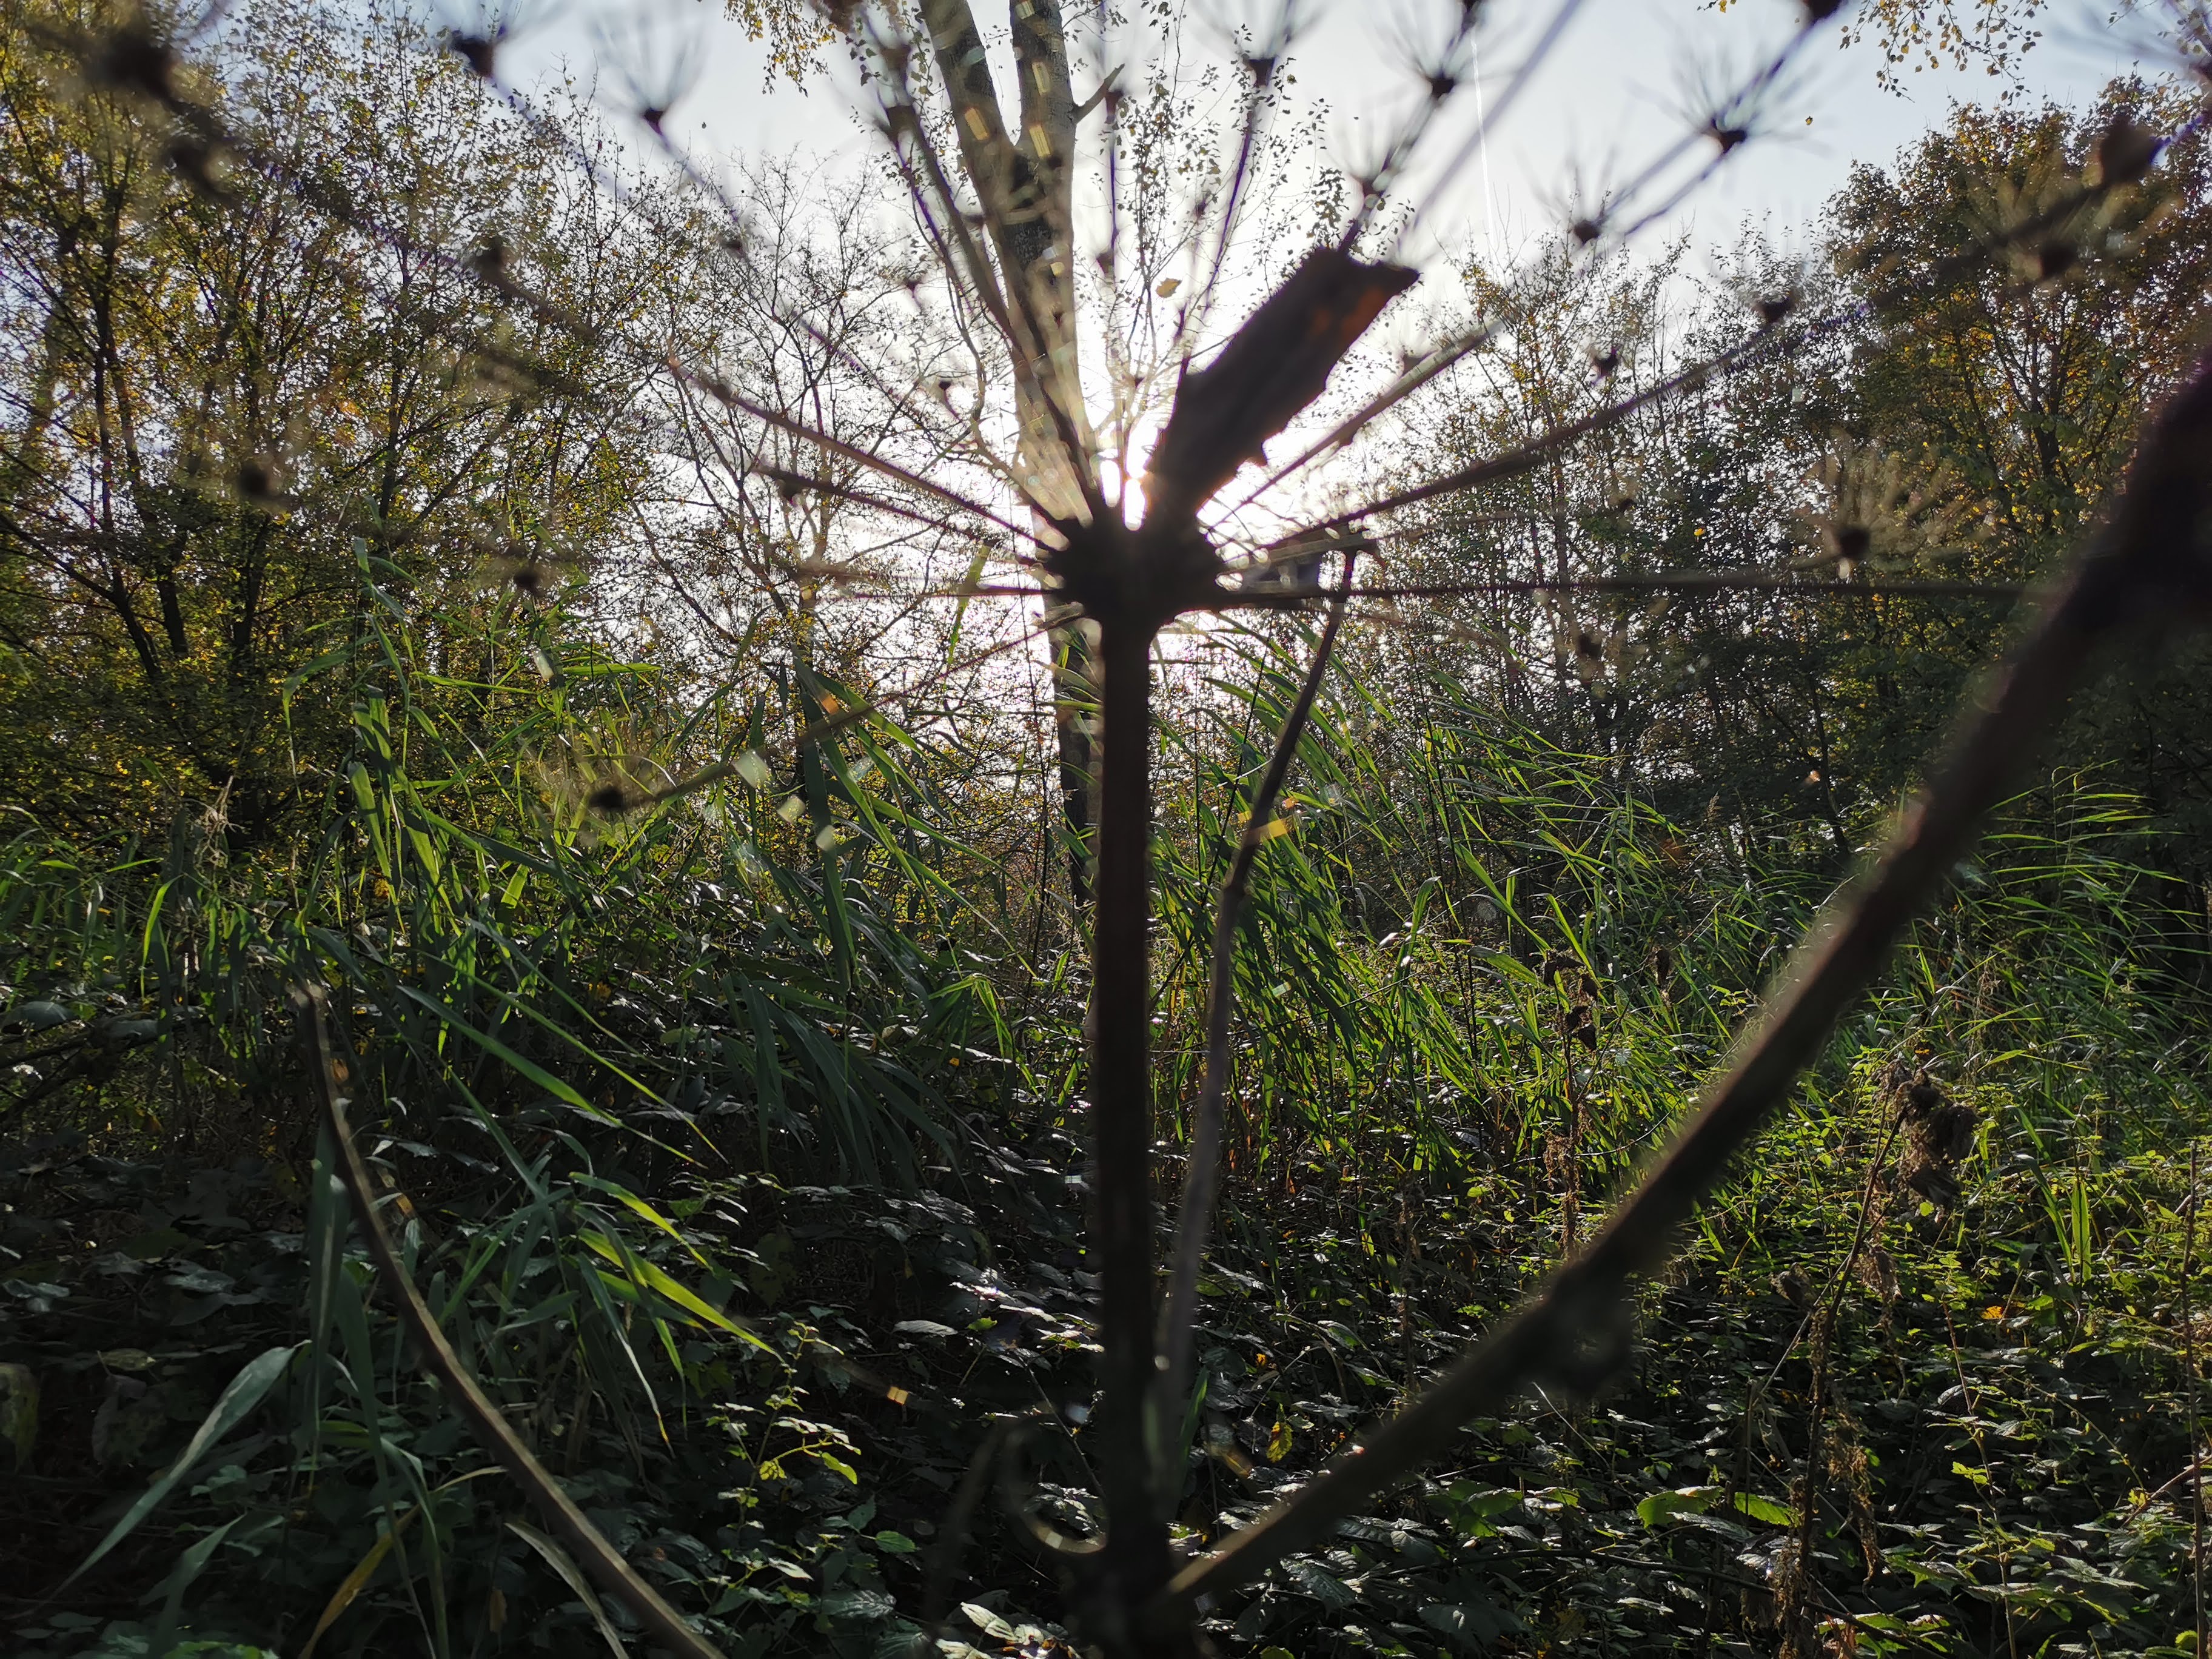
Bear's breech, berenklauw, plant, sky, botany, twig, branch, natural landscape, terrestrial plant, vegetation, wood, trunk, grass, woody plant, forest, Tints and shades, arecales, landscape, tree, jungle, woodland, shrub, pole, temperate broadleaf and mixed forest, shade, nature reserve, road, old growth forest, wind, tropical and subtropical coniferous forests, Northern hardwood forest, plant stem, garden, rainforest, soil, light fixture, valdivian temperate rain forest, evening, trail, wildlife, darkness, deciduous, metal, tropics, shadow, shrubland